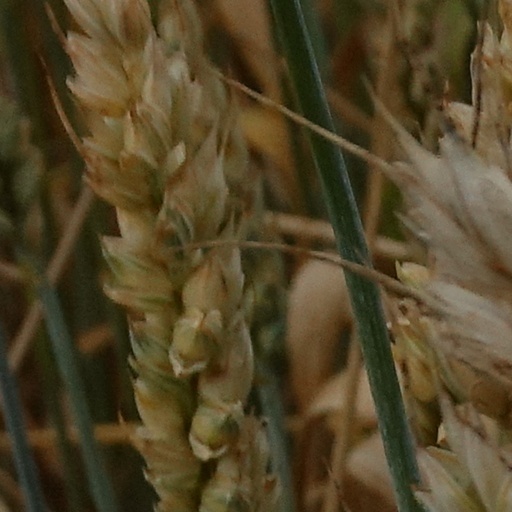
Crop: wheat